Lianne Dalziel

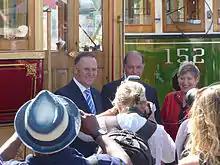
Launch of a tramway extension on 12 February 2015 by Prime Minister John Key and Dalziel

Dalziel was elected Mayor of Christchurch in the October 2013 mayoral election, with a margin of almost 50,000 votes over the next candidate, businessman Paul Lonsdale. She was sworn in on 24 October, with a past mayor, Vicki Buck as her deputy. At the 2019 local election, she won the mayoralty for a third time.